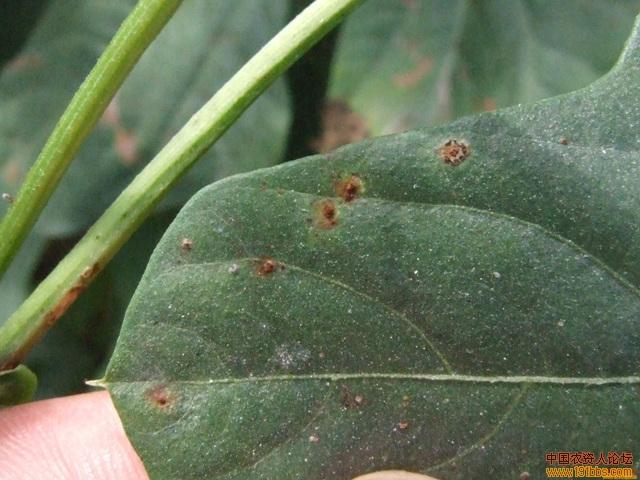
Plant: Bean
Disease: bean rust